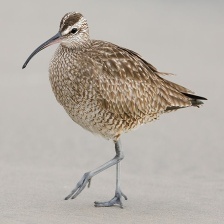
Species: WHIMBREL
Scientific name: NUMENIUS PHAEOPUS